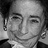
Emotion: happy